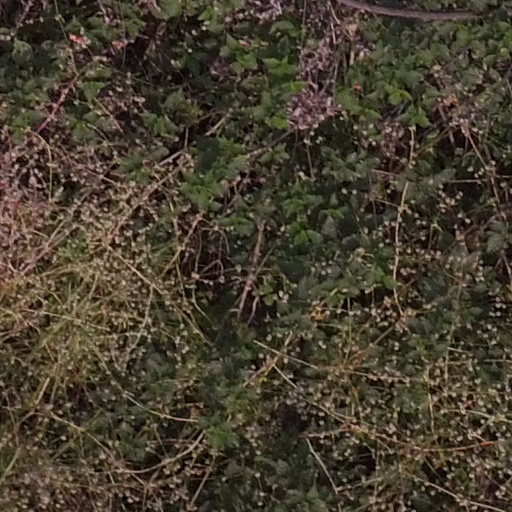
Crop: maize; corn